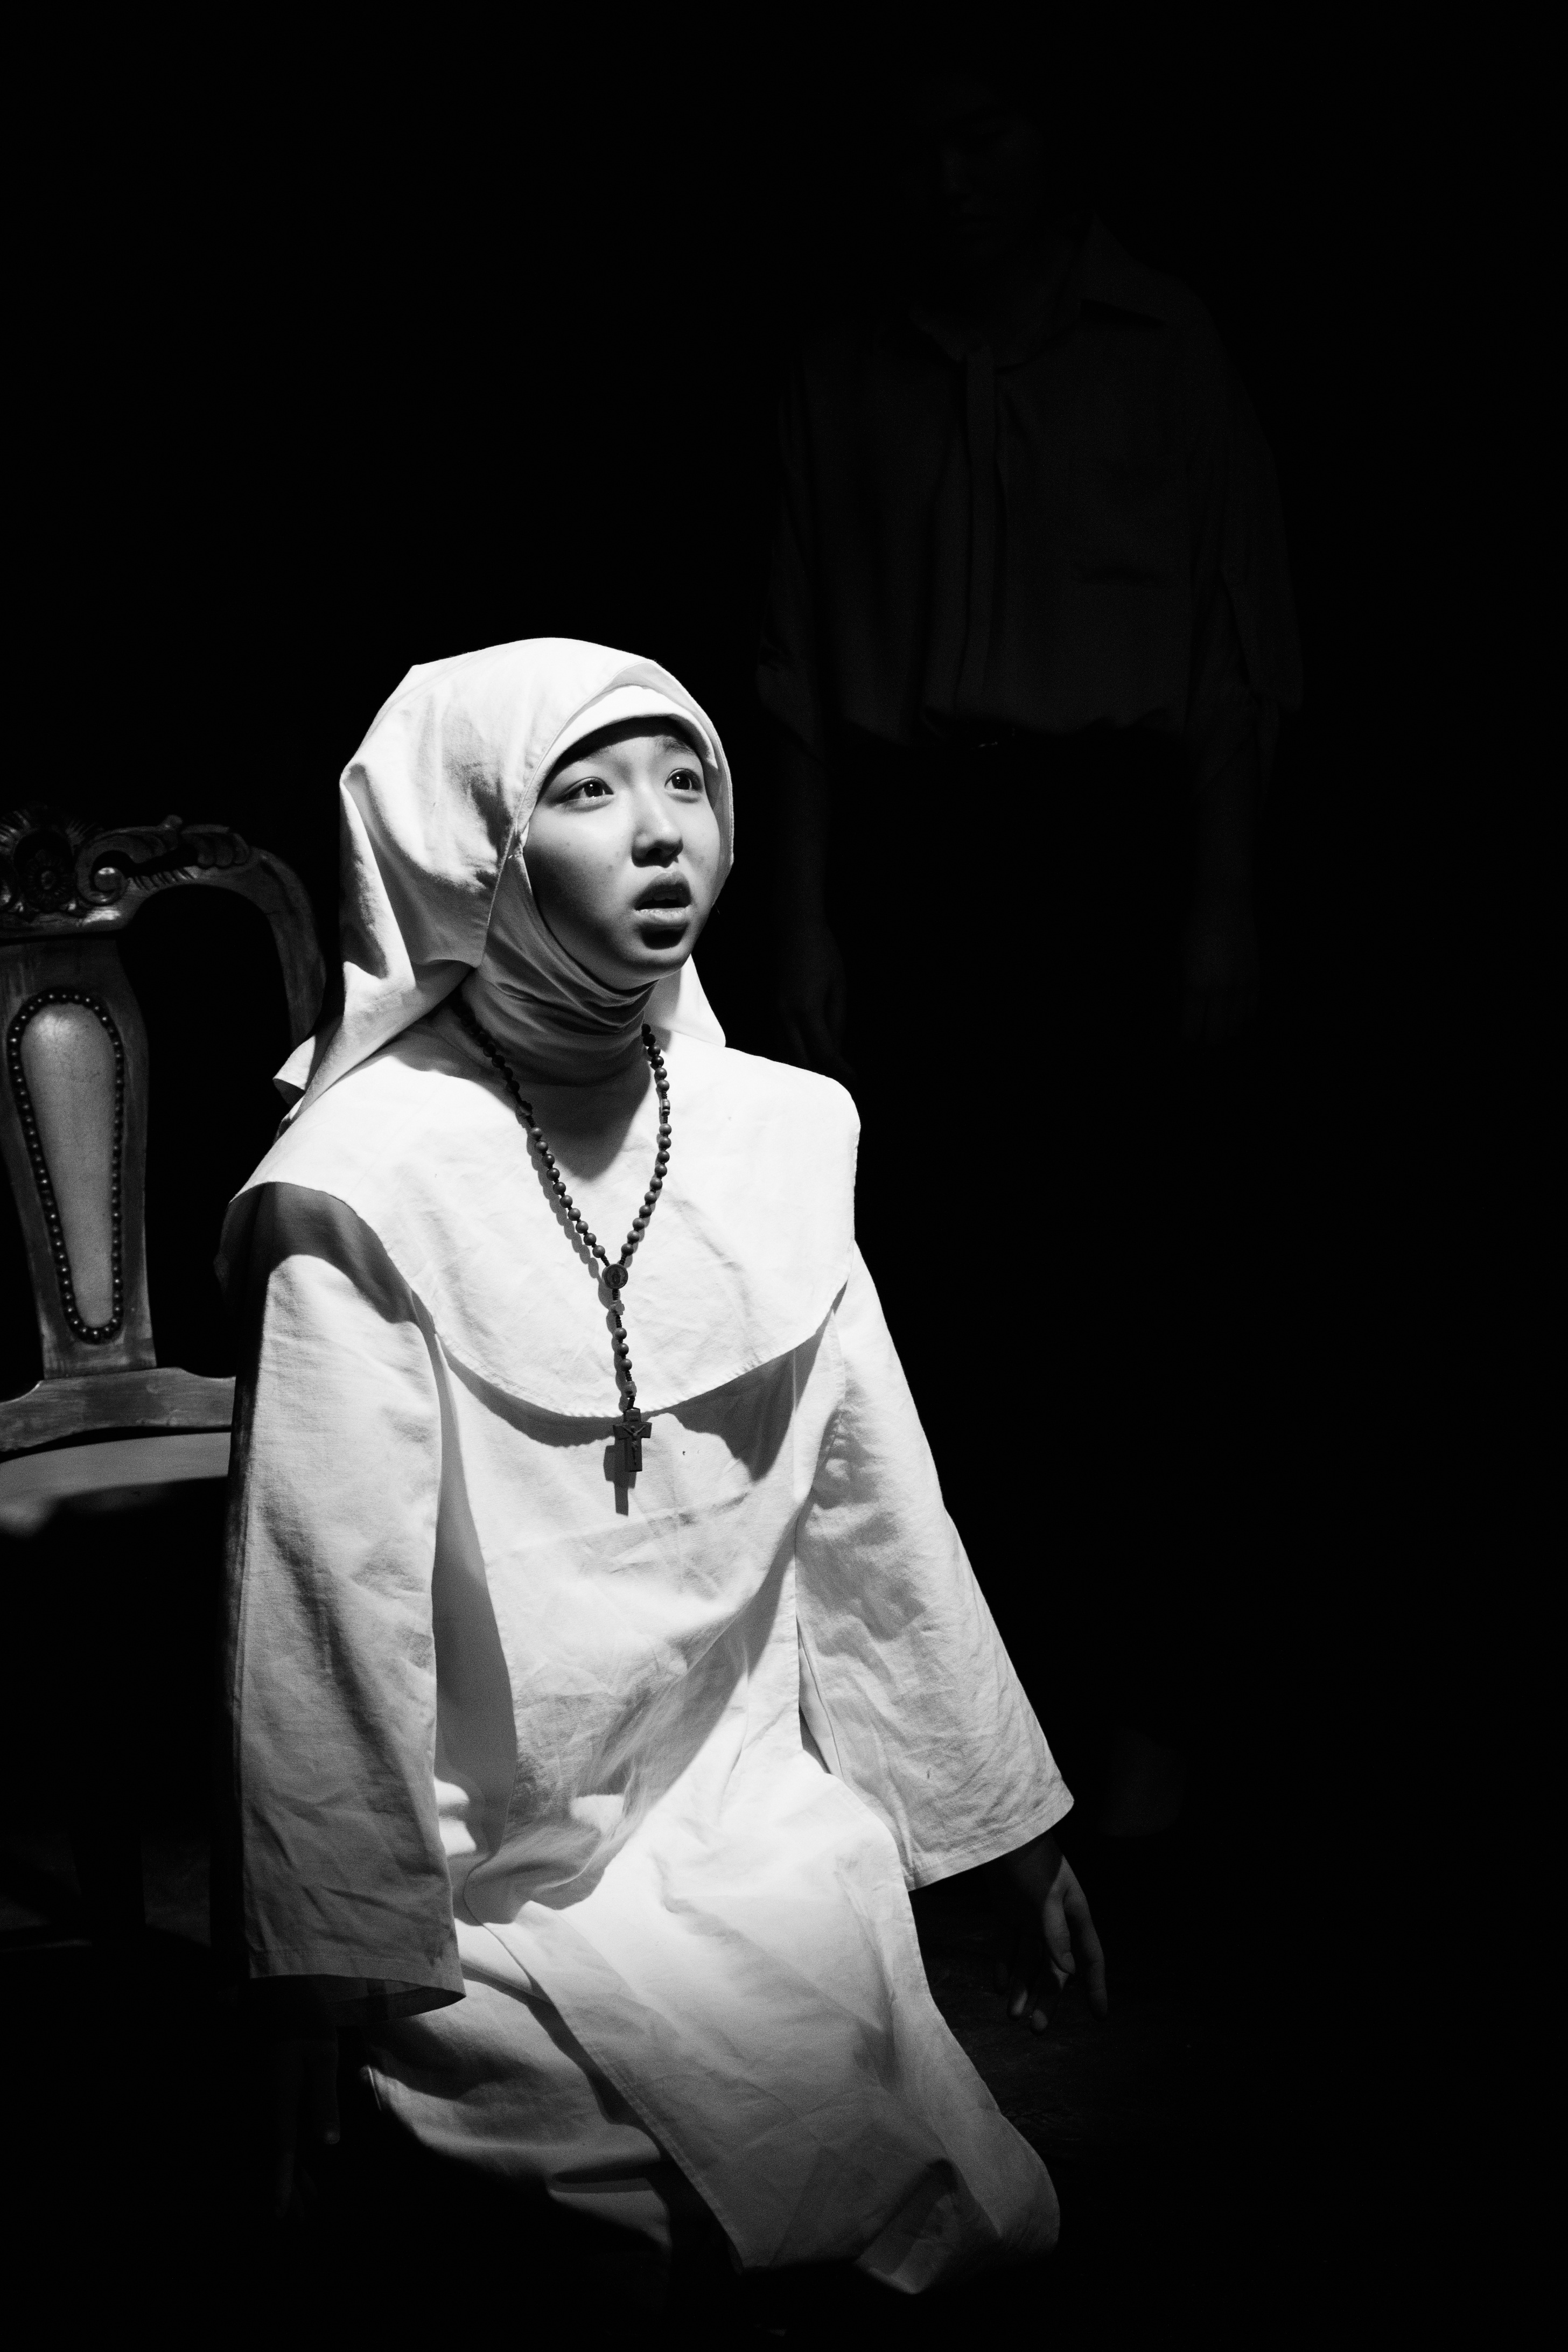
black and white, people, woman, white, photography, portrait, darkness, fashion, clothing, black, monochrome, lady, performance art, theatre, photograph, photo shoot, monochrome photography, human positions, monologue